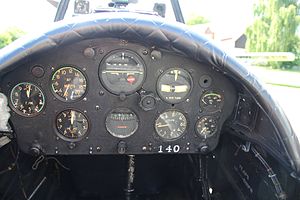
DHC-1 Chipmunk / Operatører / Civile operatører
Bageste sæde - Passagerens eller instruktørens
de Havilland Canada DHC-1 Chipmunk er et tandem, to-sædet, enmotors militært træningsfly, som blev det primære skolefly for Flyvevåbnet, Royal Air Force og mange andre luftvåben i årene efter anden verdenskrig. Chipmunk var de Havilland Canada's første efterkrigsprojekt.